The Raven (2012 film)

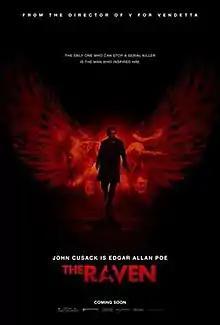
Theatrical release poster

The Raven is a 2012 American crime thriller film directed by James McTeigue, produced by Marc D. Evans, Trevor Macy and Aaron Ryder and written by Ben Livingston and Hannah Shakespeare. Set in 1849, it is a fictionalized account detailing the last days of Edgar Allan Poe's life, in which the poet and author helps the police pursue a serial killer, whose murders mirror those in his stories. While the plot of the film is fictional, the writers based it on some accounts of real situations surrounding Edgar Allan Poe's mysterious death. Poe is said to have repeatedly called out the name "Reynolds" on the night before his death, though it is unclear to whom he was referring. The film stars John Cusack, Alice Eve, Brendan Gleeson and Luke Evans. Its title derives from Poe's 1845 poem "The Raven", in a similar manner to the earlier unrelated 1935 and 1963 films.